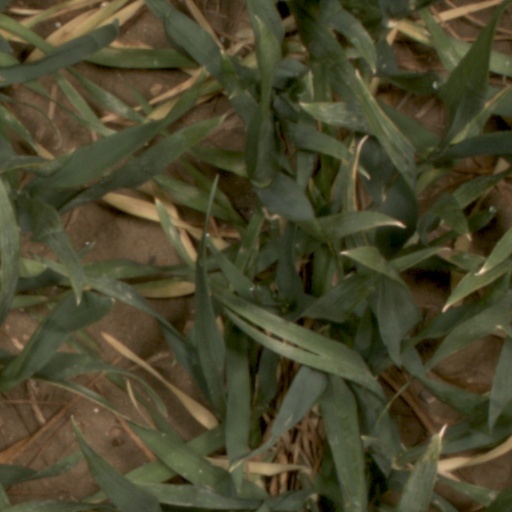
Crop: wheat